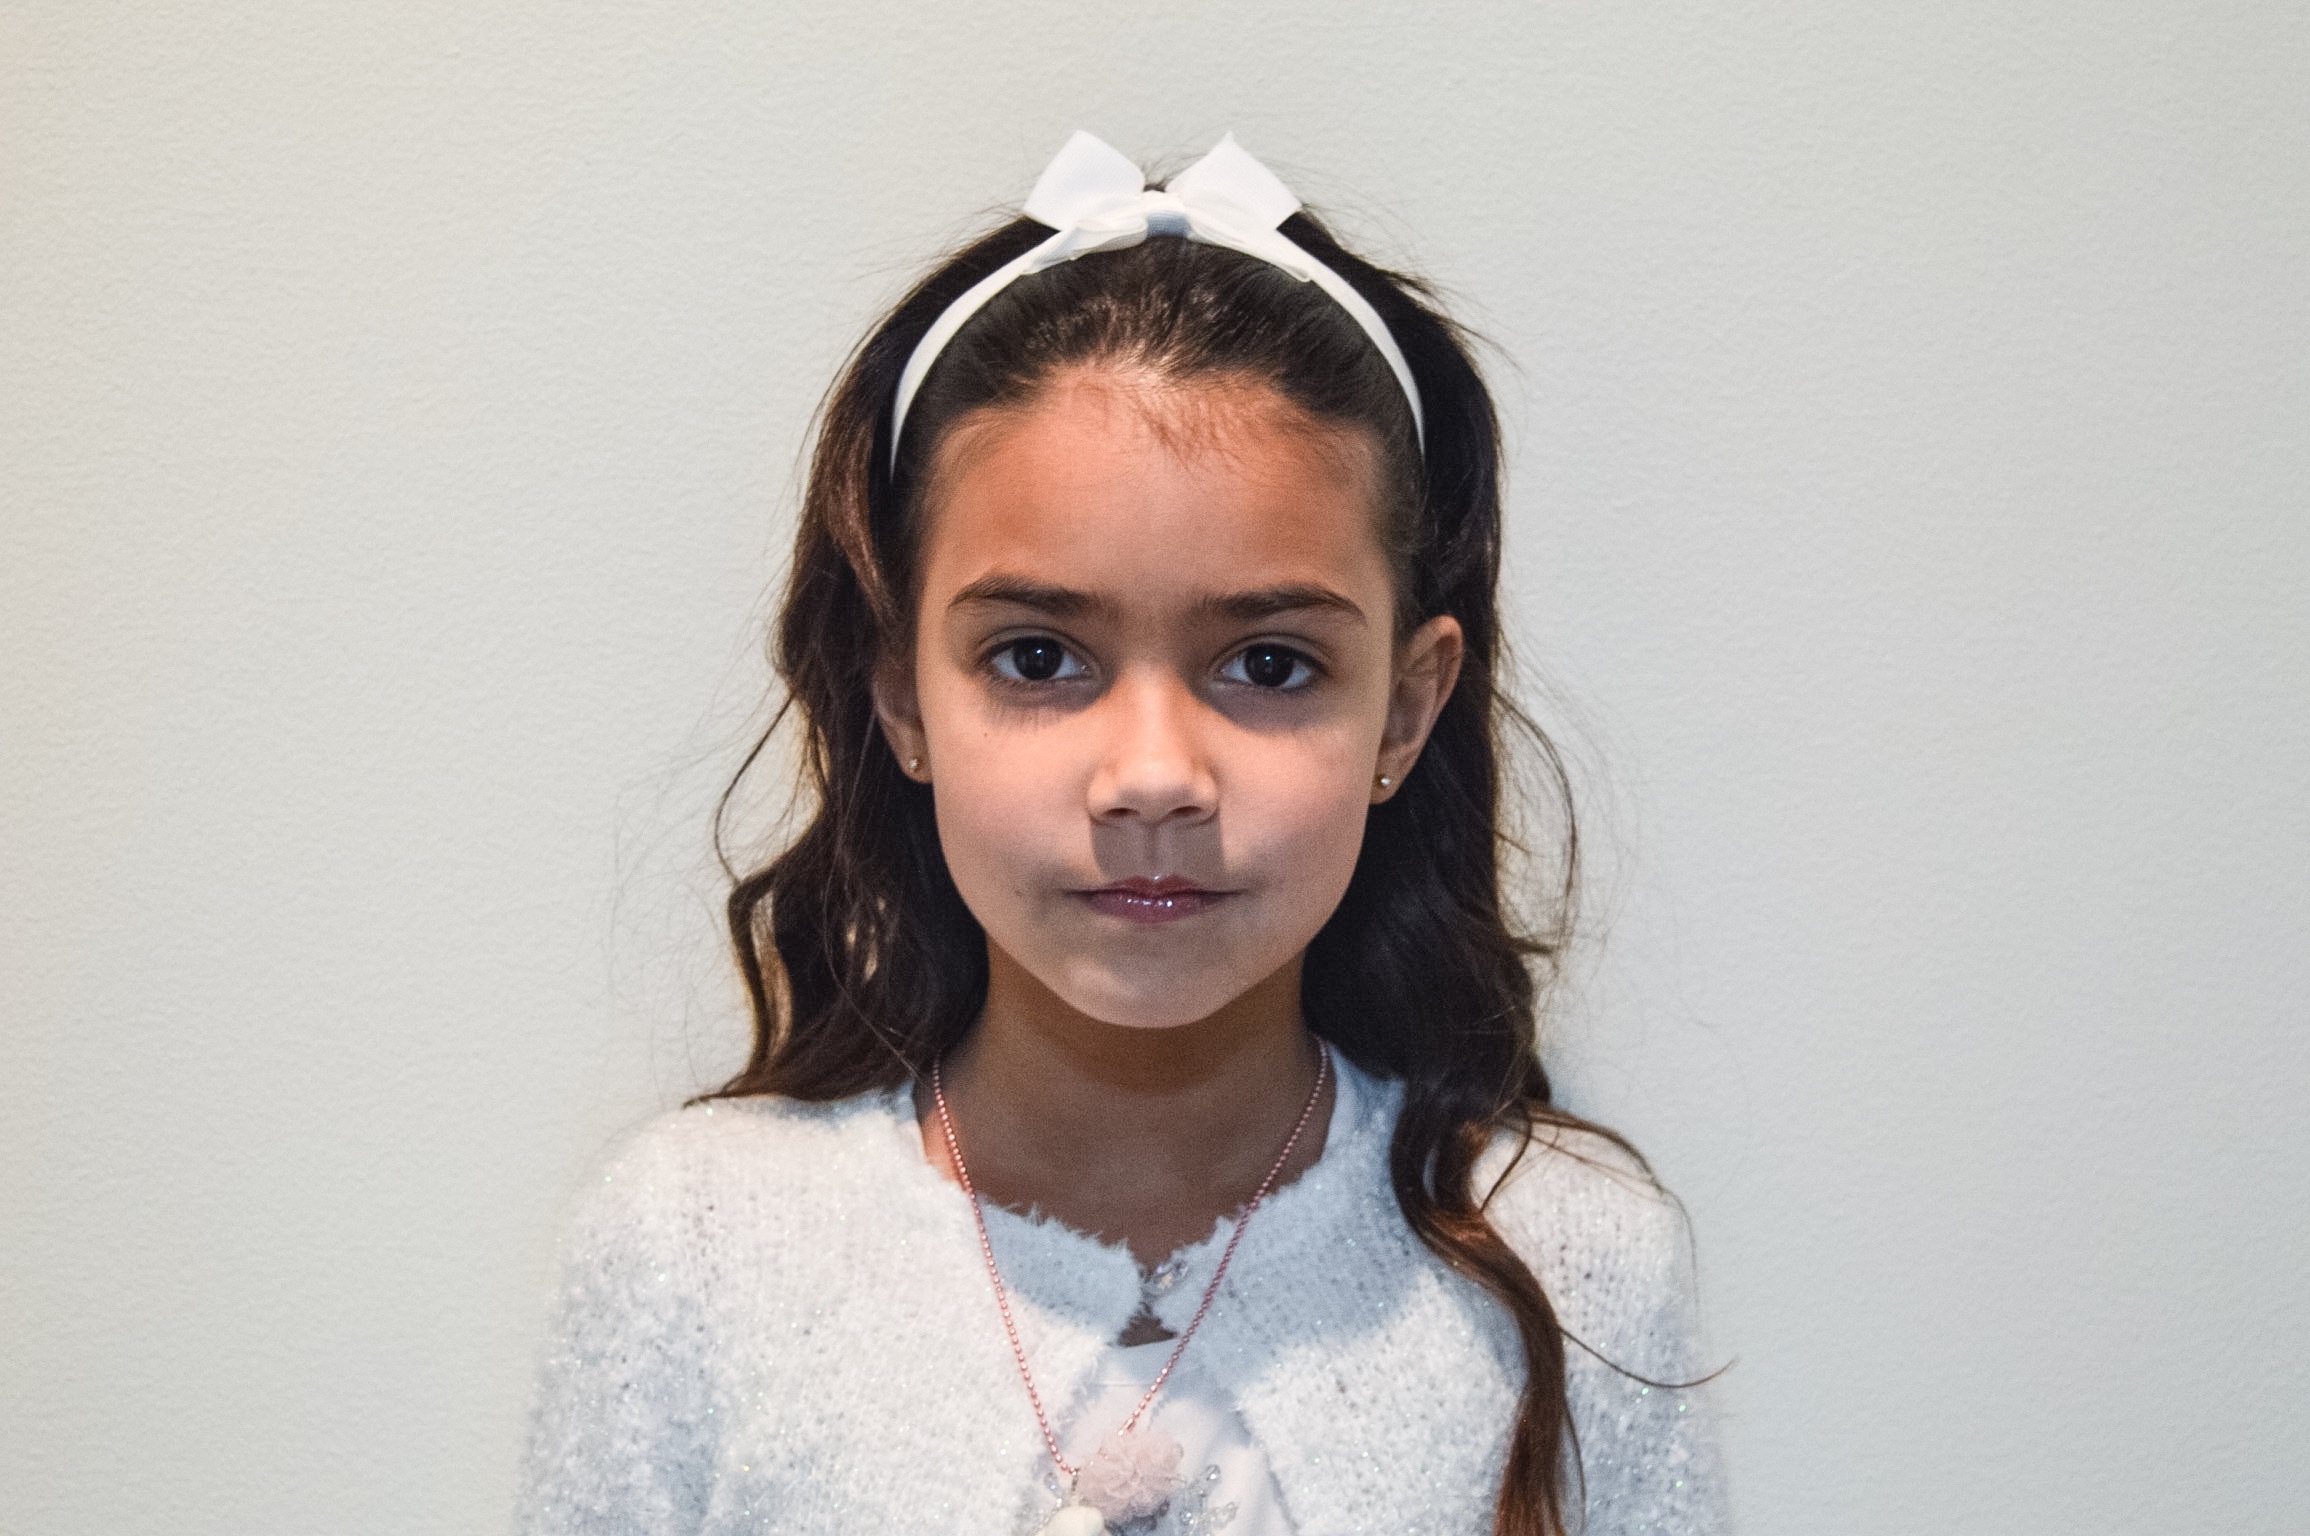
person, girl, woman, hair, photography, portrait, model, fashion, clothing, lady, bride, hairstyle, face, dress, eye, glasses, head, skin, beauty, photo shoot, portrait photography